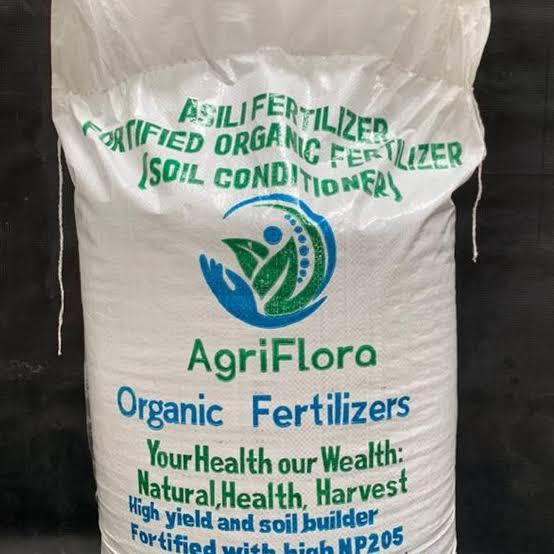
Mfuko mkubwa wa salfeti wenye rangi nyeupe huku ukiwa umenakshiwa kwa rangi ya kijani na pia rangi ya bluu, ukiwa umehifadhi dawa za wanyama wafugwao huku ukiwa na maandishi ya kutoa maelekezo ya matumizi ya dawa hizo bila kukiuka masharti.